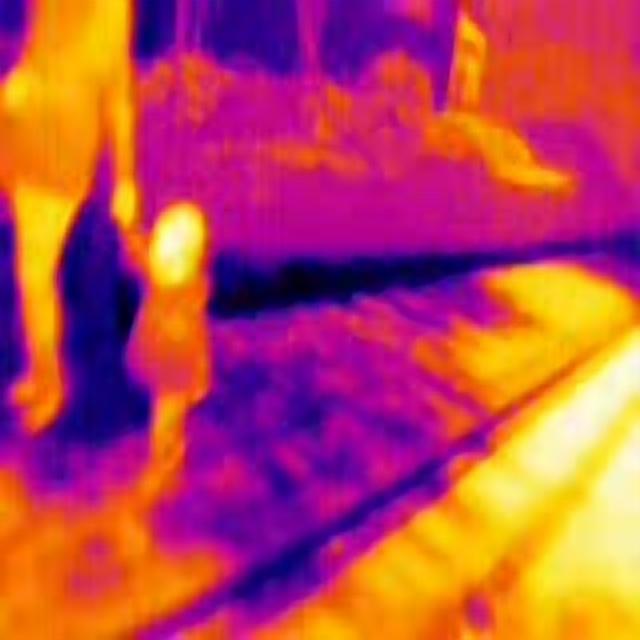
Detected objects:
label: person
label: person